Riverside Church

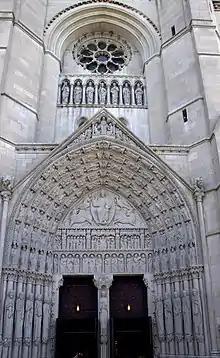
Front doorway at the base of the tower. At the bottom are archivolts (directly under the arch), tympanum, and jambs (bottom, to either side of the doors). At the top is the circular rose window, and niches with the sculptures of seven kings.

The narthex, which was designed in the late Gothic style with a Romanesque layout, is directly south of the nave and can be accessed from the church's West Portal. The narthex is split into four vaults that have Guastavino tiled ceilings that are supported by simple limestone columns. A stone spiral staircase on the west side of the narthex, directly south of the West Portal, leads to the basement. There are two grisaille windows and one rose window on each of the western and eastern sides of the narthex. The eastern wall has four 16th-century lancet windows that were previously in the Park Avenue Baptist Church; they are the only windows in Riverside Church that were not built specifically for the church. Stairs leading both upward and downward are on the eastern side of the narthex, and a mortuary chapel is on the northeastern corner. The mortuary chapel is known as the Gethsemane Chapel but prior to 1959, it was called the Christ Chapel.